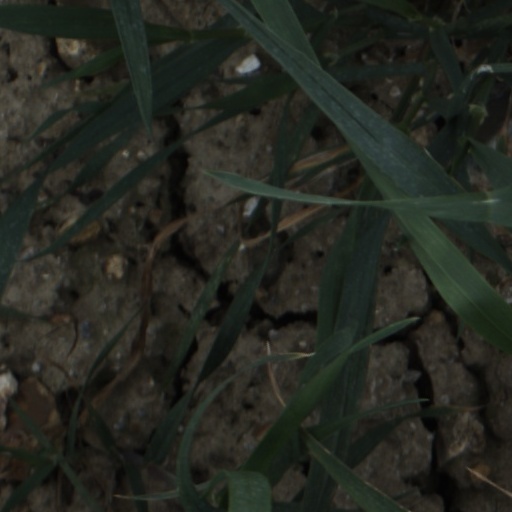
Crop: wheat